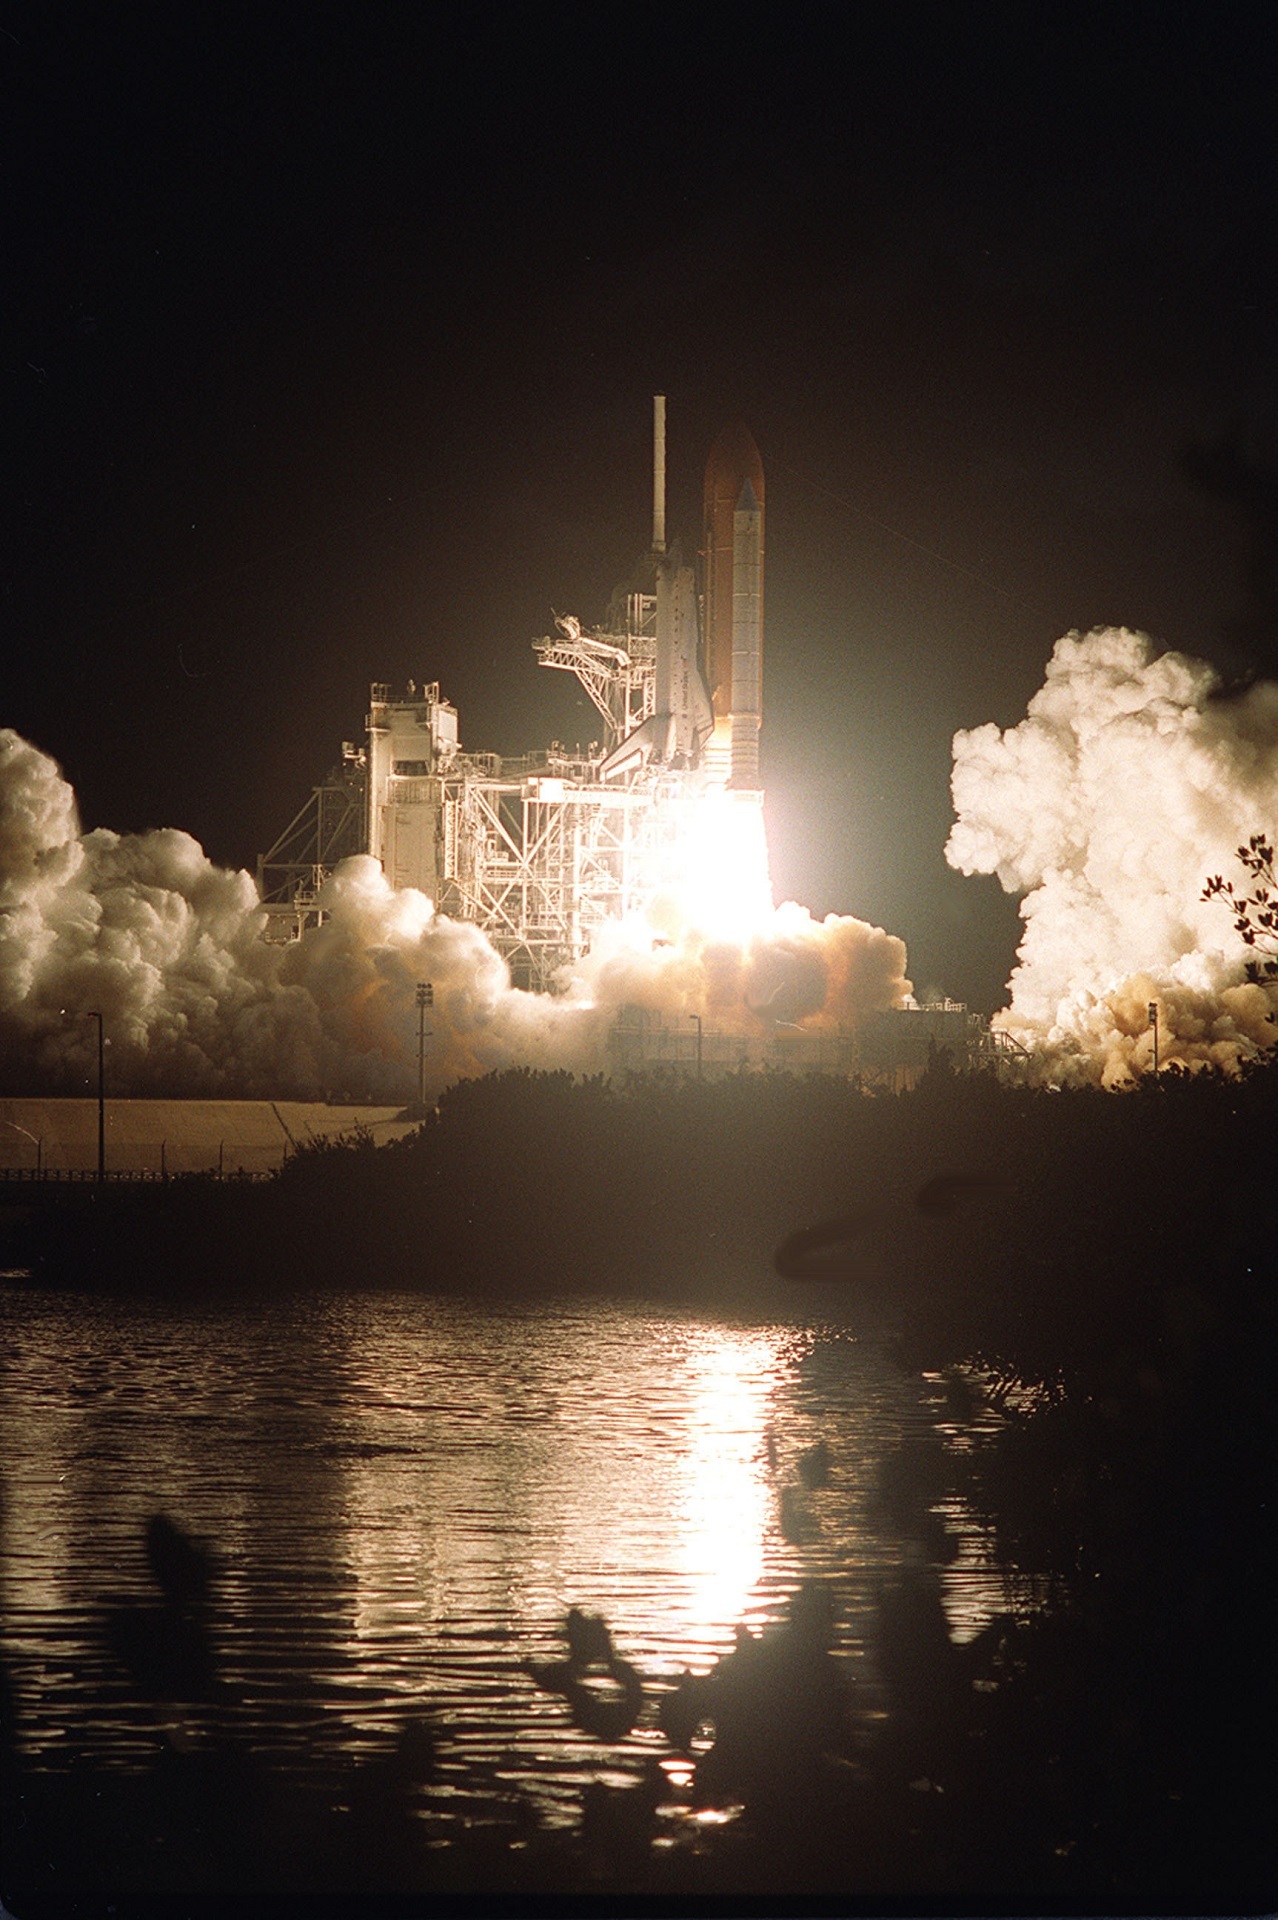
water, light, cloud, sky, night, sunlight, smoke, dusk, evening, reflection, flight, darkness, mission, nasa, launch, power, clouds, rockets, bright, exploration, spaceship, astronauts, discovery space shuttle, spacecraft, orbit, liftoff, blast off, atmosphere of earth